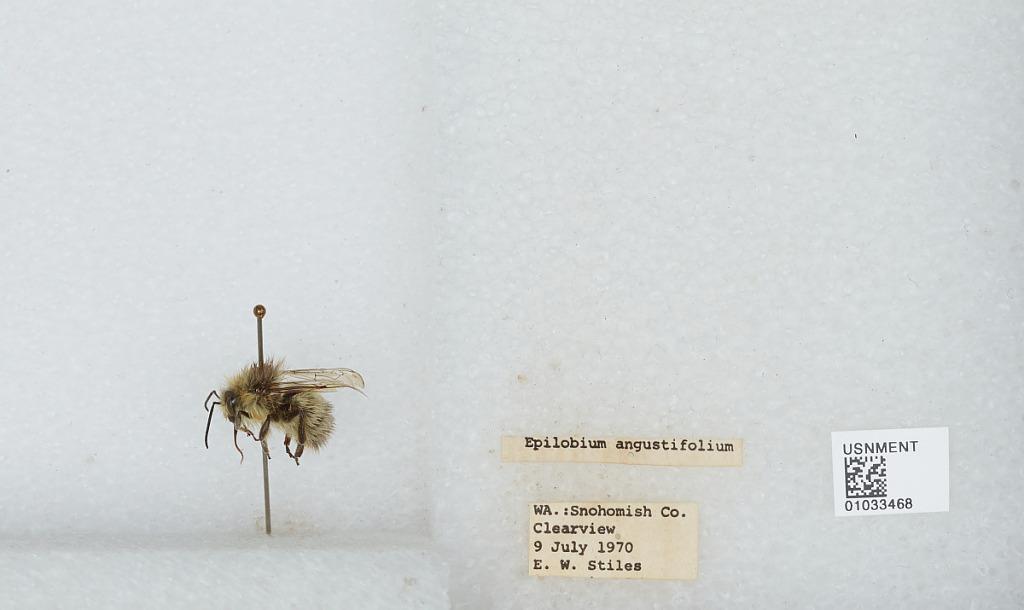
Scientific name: Bombus (Pyrobombus) sitkensis Nylander
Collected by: E. Stiles
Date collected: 1970-7-9
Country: United States
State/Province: Washington
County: Snohomish
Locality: Clearview
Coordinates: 47.8292, -122.145